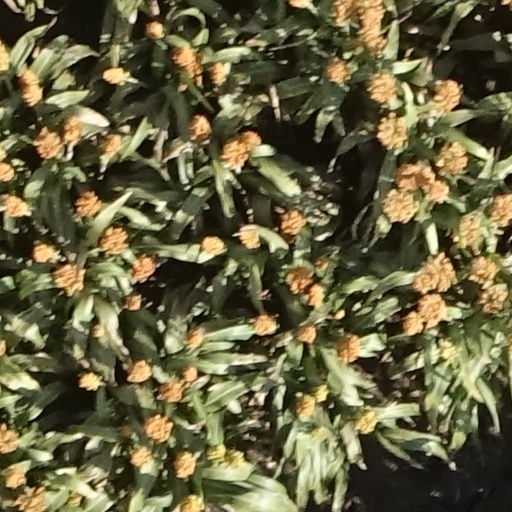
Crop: sorghum